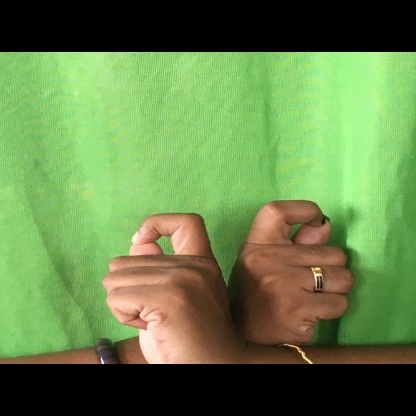
Mudra: Berunda